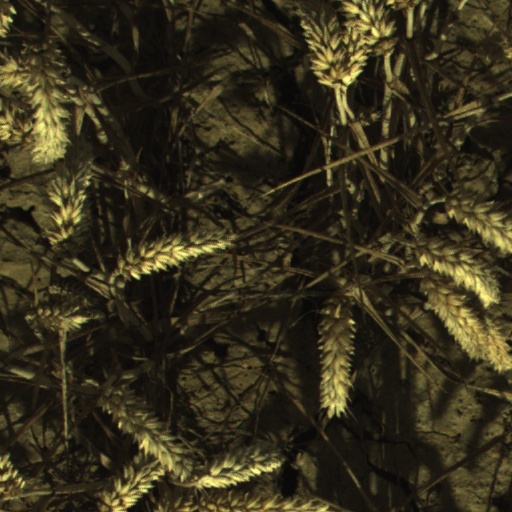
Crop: wheat